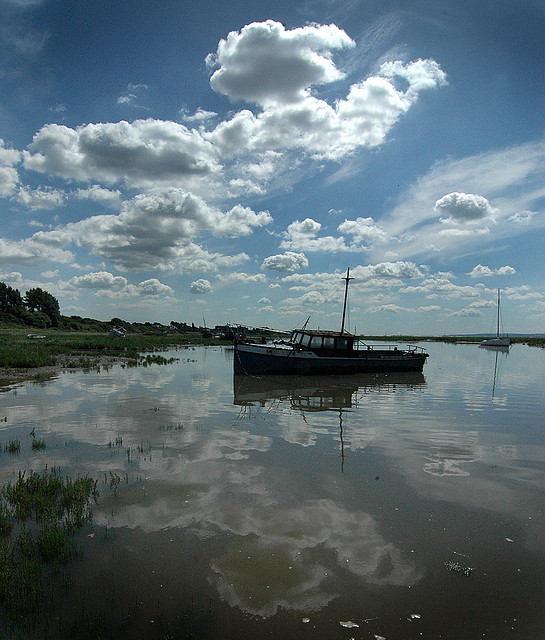
a boat partly submerged in a body of water

A small boat in the middle of a marshy area.

A boat sitting idle in the water close to shore.

A fishing boat sits in a shallow river.